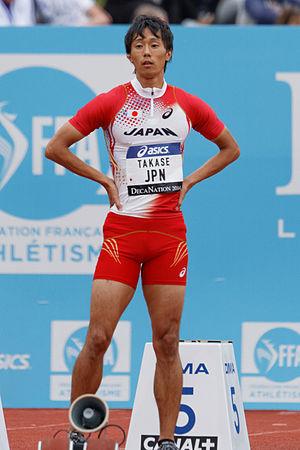
Kei Takase est un athlète japonais spécialiste du sprint.